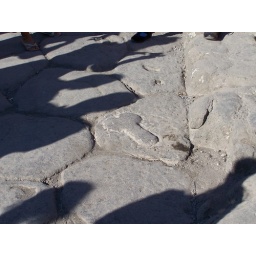
This was a symbol in the road of the red light district in ancient Pompeii Italy